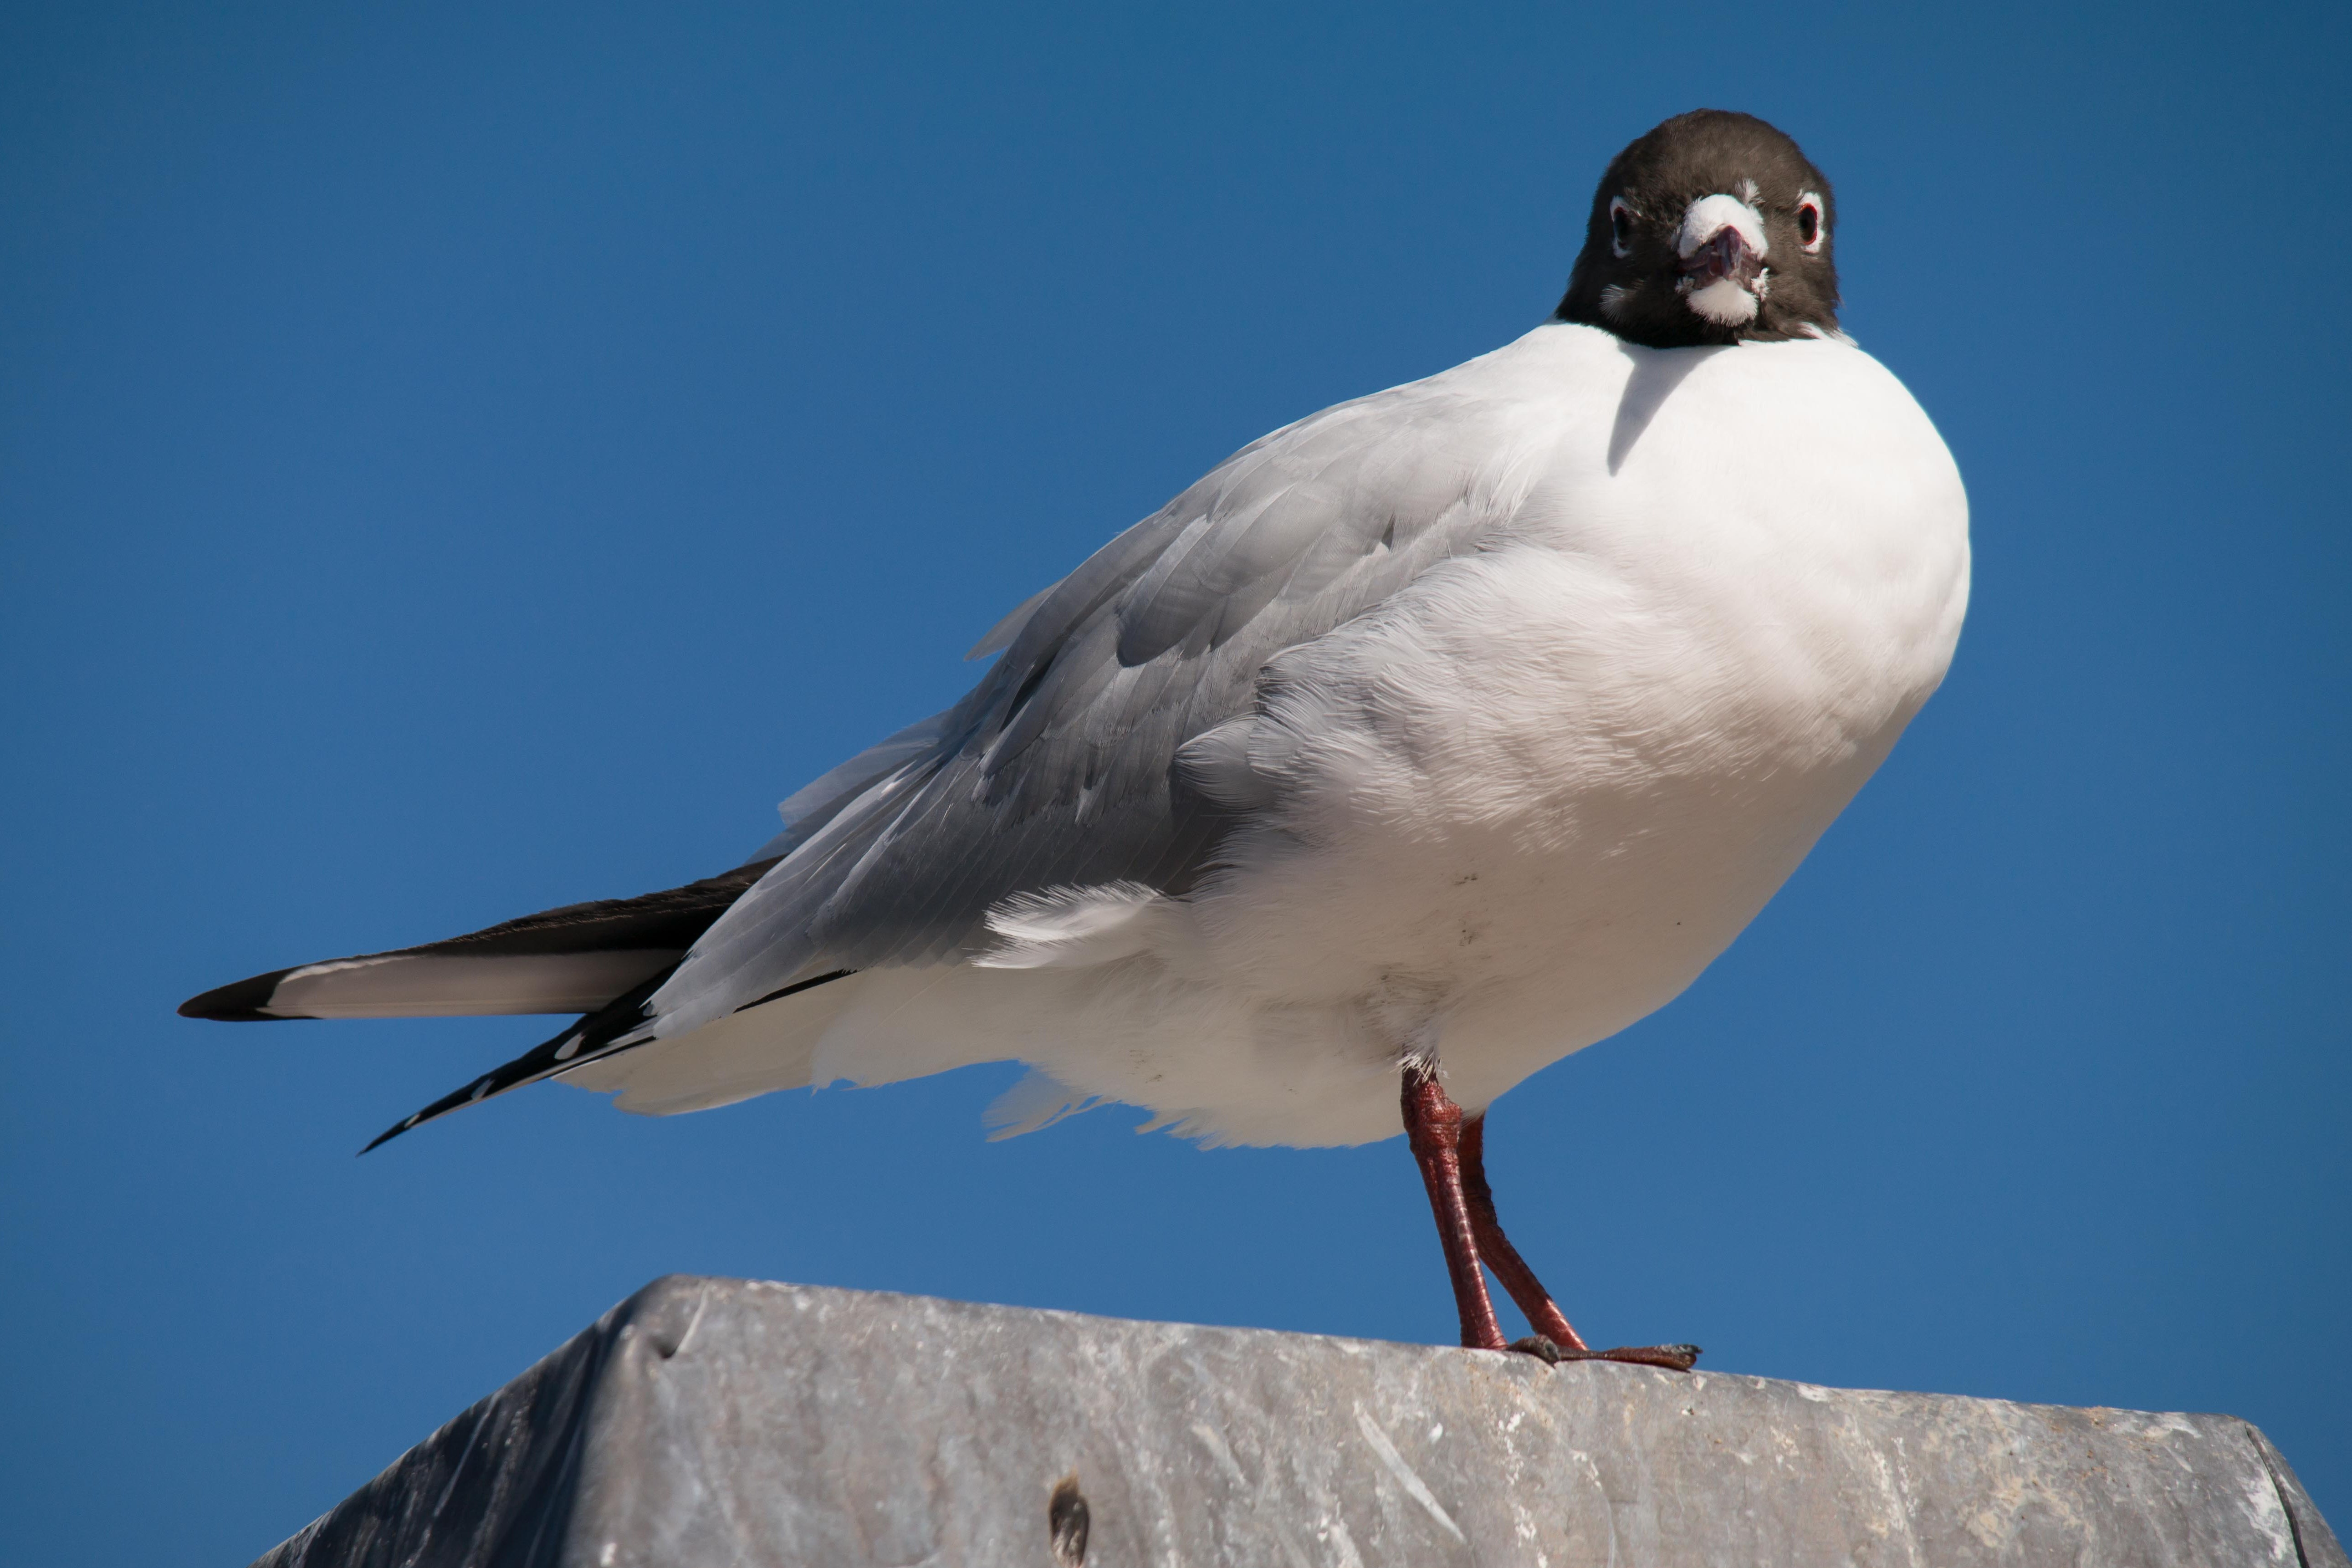
watch, coast, bird, wing, sky, view, seabird, seagull, gull, beak, blue, feather, fauna, plumage, eye, look, vertebrate, bill, north sea, frontal, charadriiformes, european herring gull